Bojagi

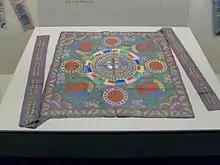
Non-patchwork royal bojagi

Royal wrapping cloths were known as "gung-bo". "Gung-bo" were made from a single piece of cloth, and although left unsigned, "gung-bo" cloths were made by known artisans and painters of court offices, distinct from the "min-bo" pojagi made by anonymous, unknown artists. Within the Joseon royal court the preferred fabric in "bojagi" construction was domestically produced pink-red to purple cloth. These fabrics were often painted with designs, such as dragons.